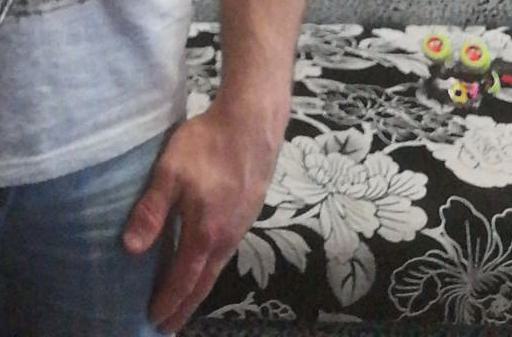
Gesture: no_gesture